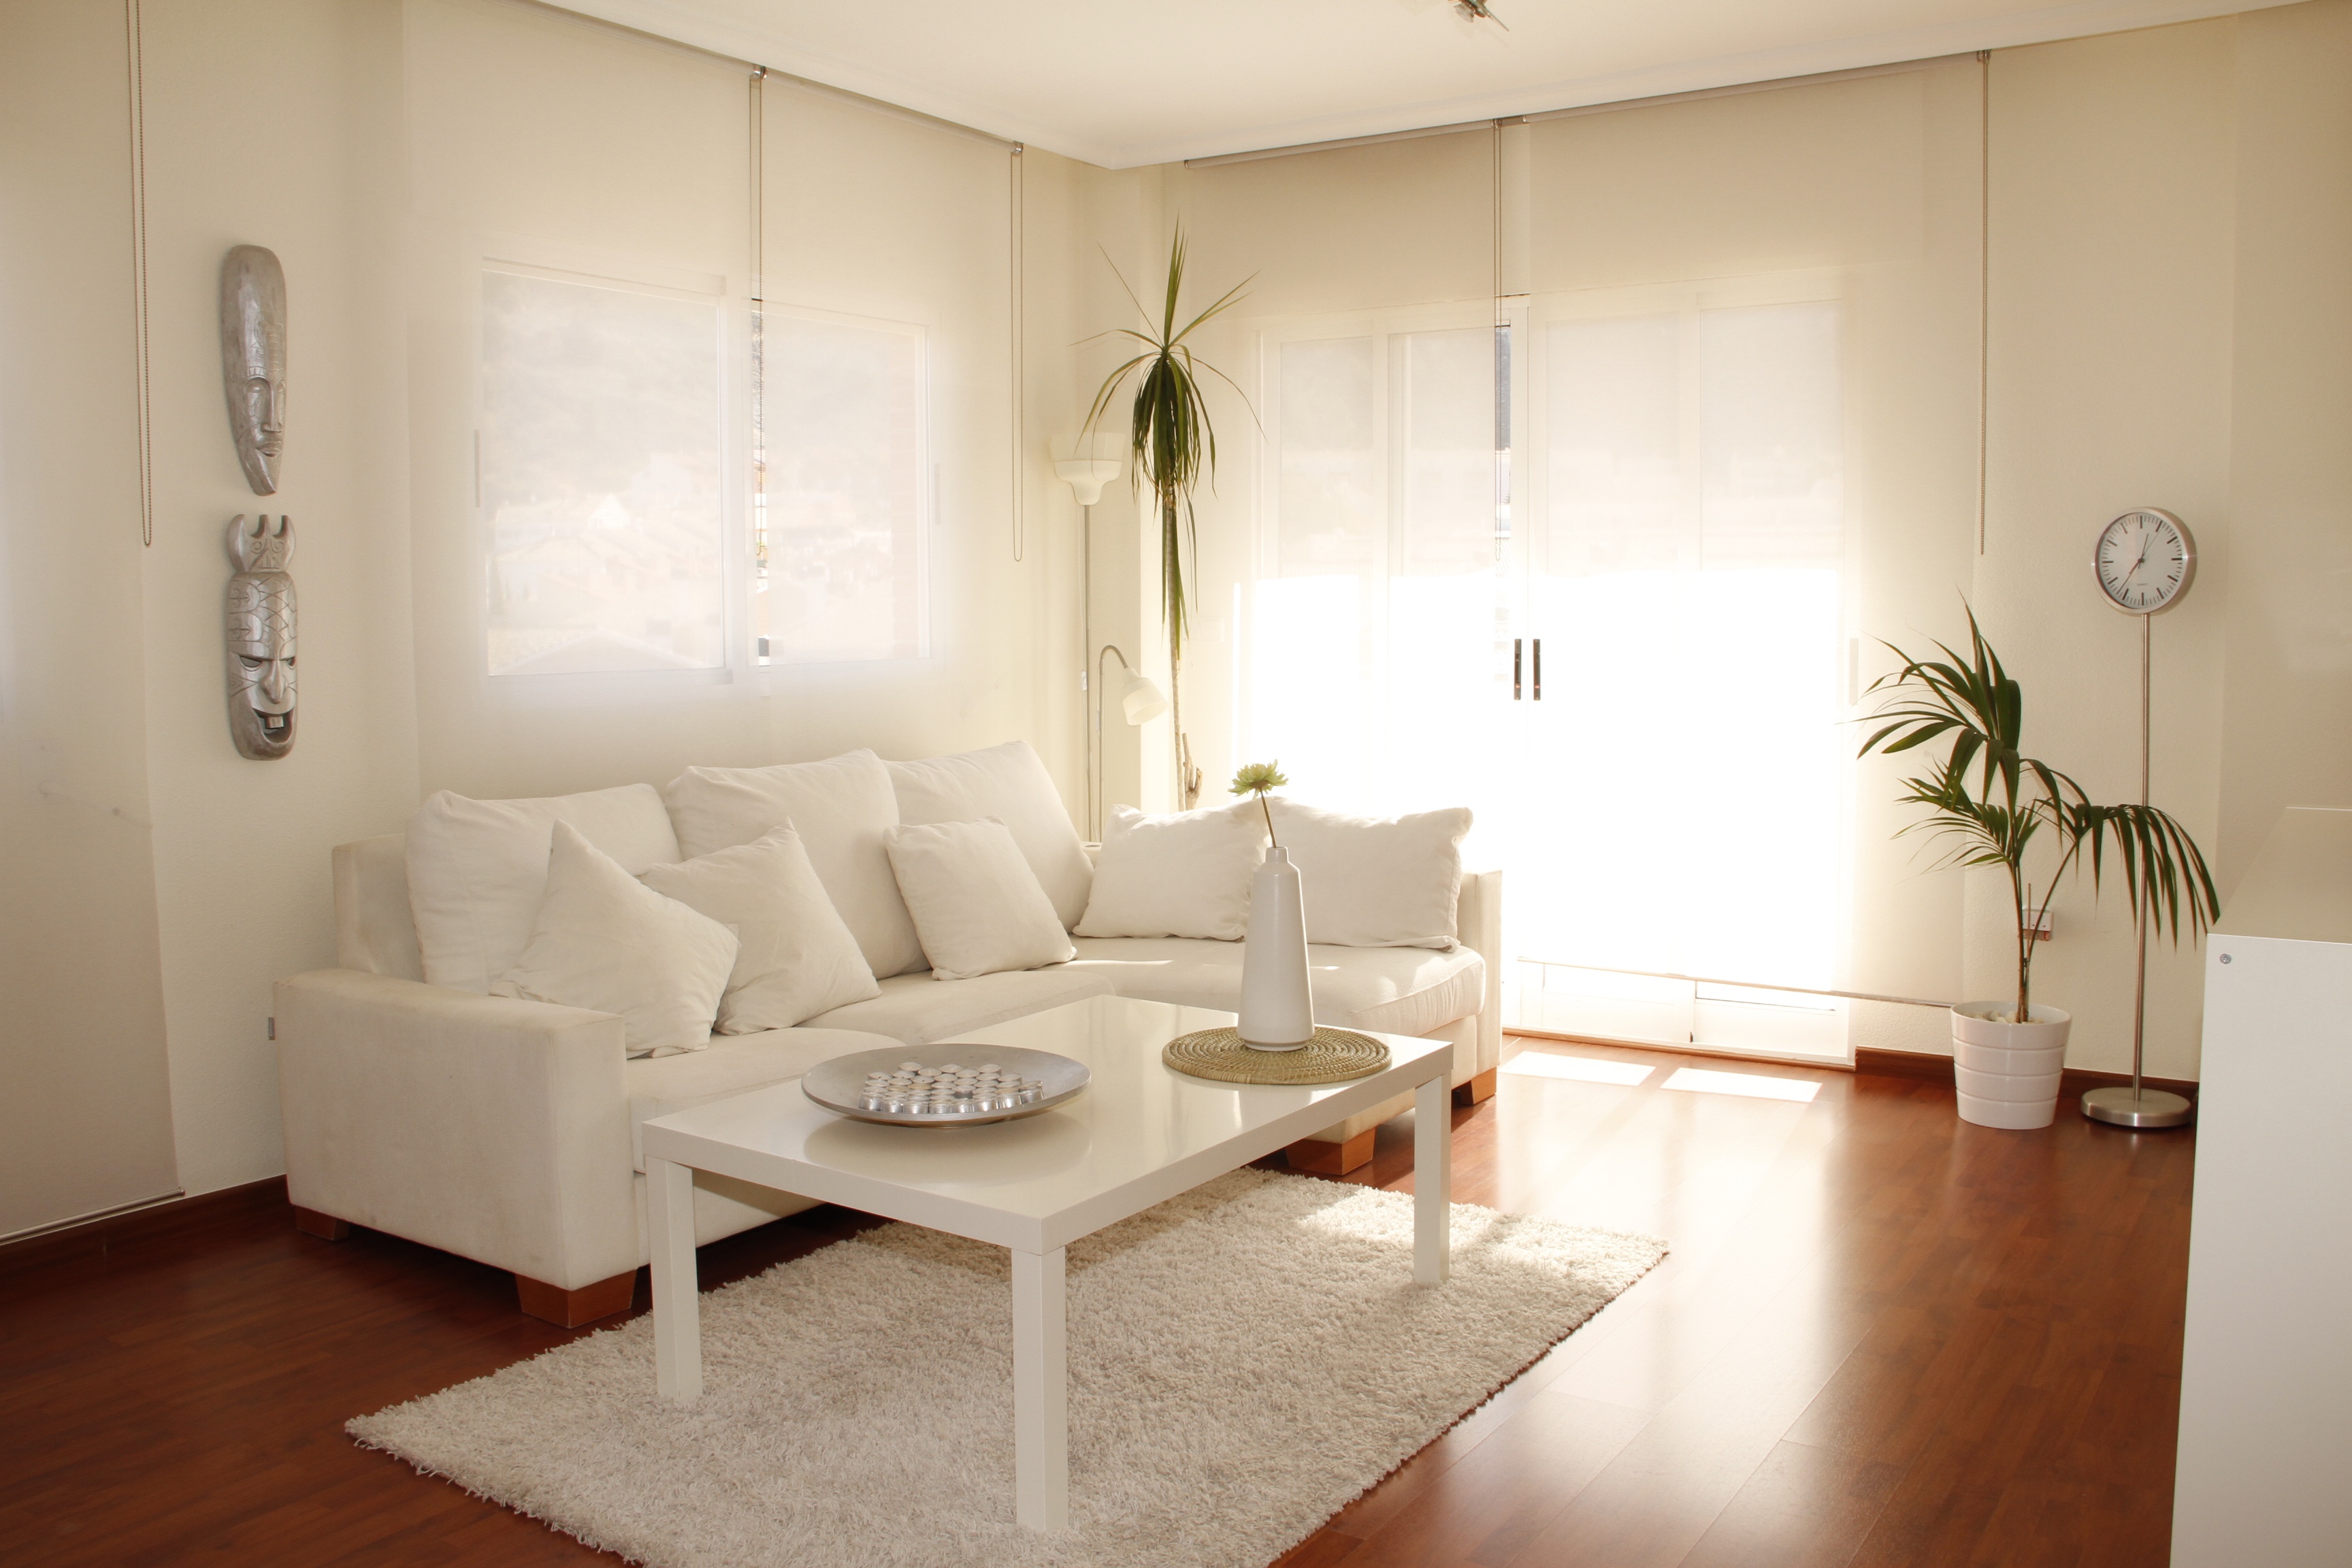
floor, home, decoration, cottage, color, property, living room, room, apartment, interior design, colors, design, happy, decorative, style, comfort, estate, simple, condominium, comfortable, real estate, practical